Andy Coakley

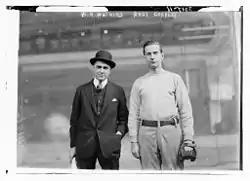
W. K. Watkins and Andy Coakley

Andrew James Coakley (November 20, 1882 – September 27, 1963) was an American pitcher in Major League Baseball. He played for the Philadelphia Athletics (1902–1906), Cincinnati Reds (1907–1908), Chicago Cubs (1908–1909), and New York Highlanders (1911).